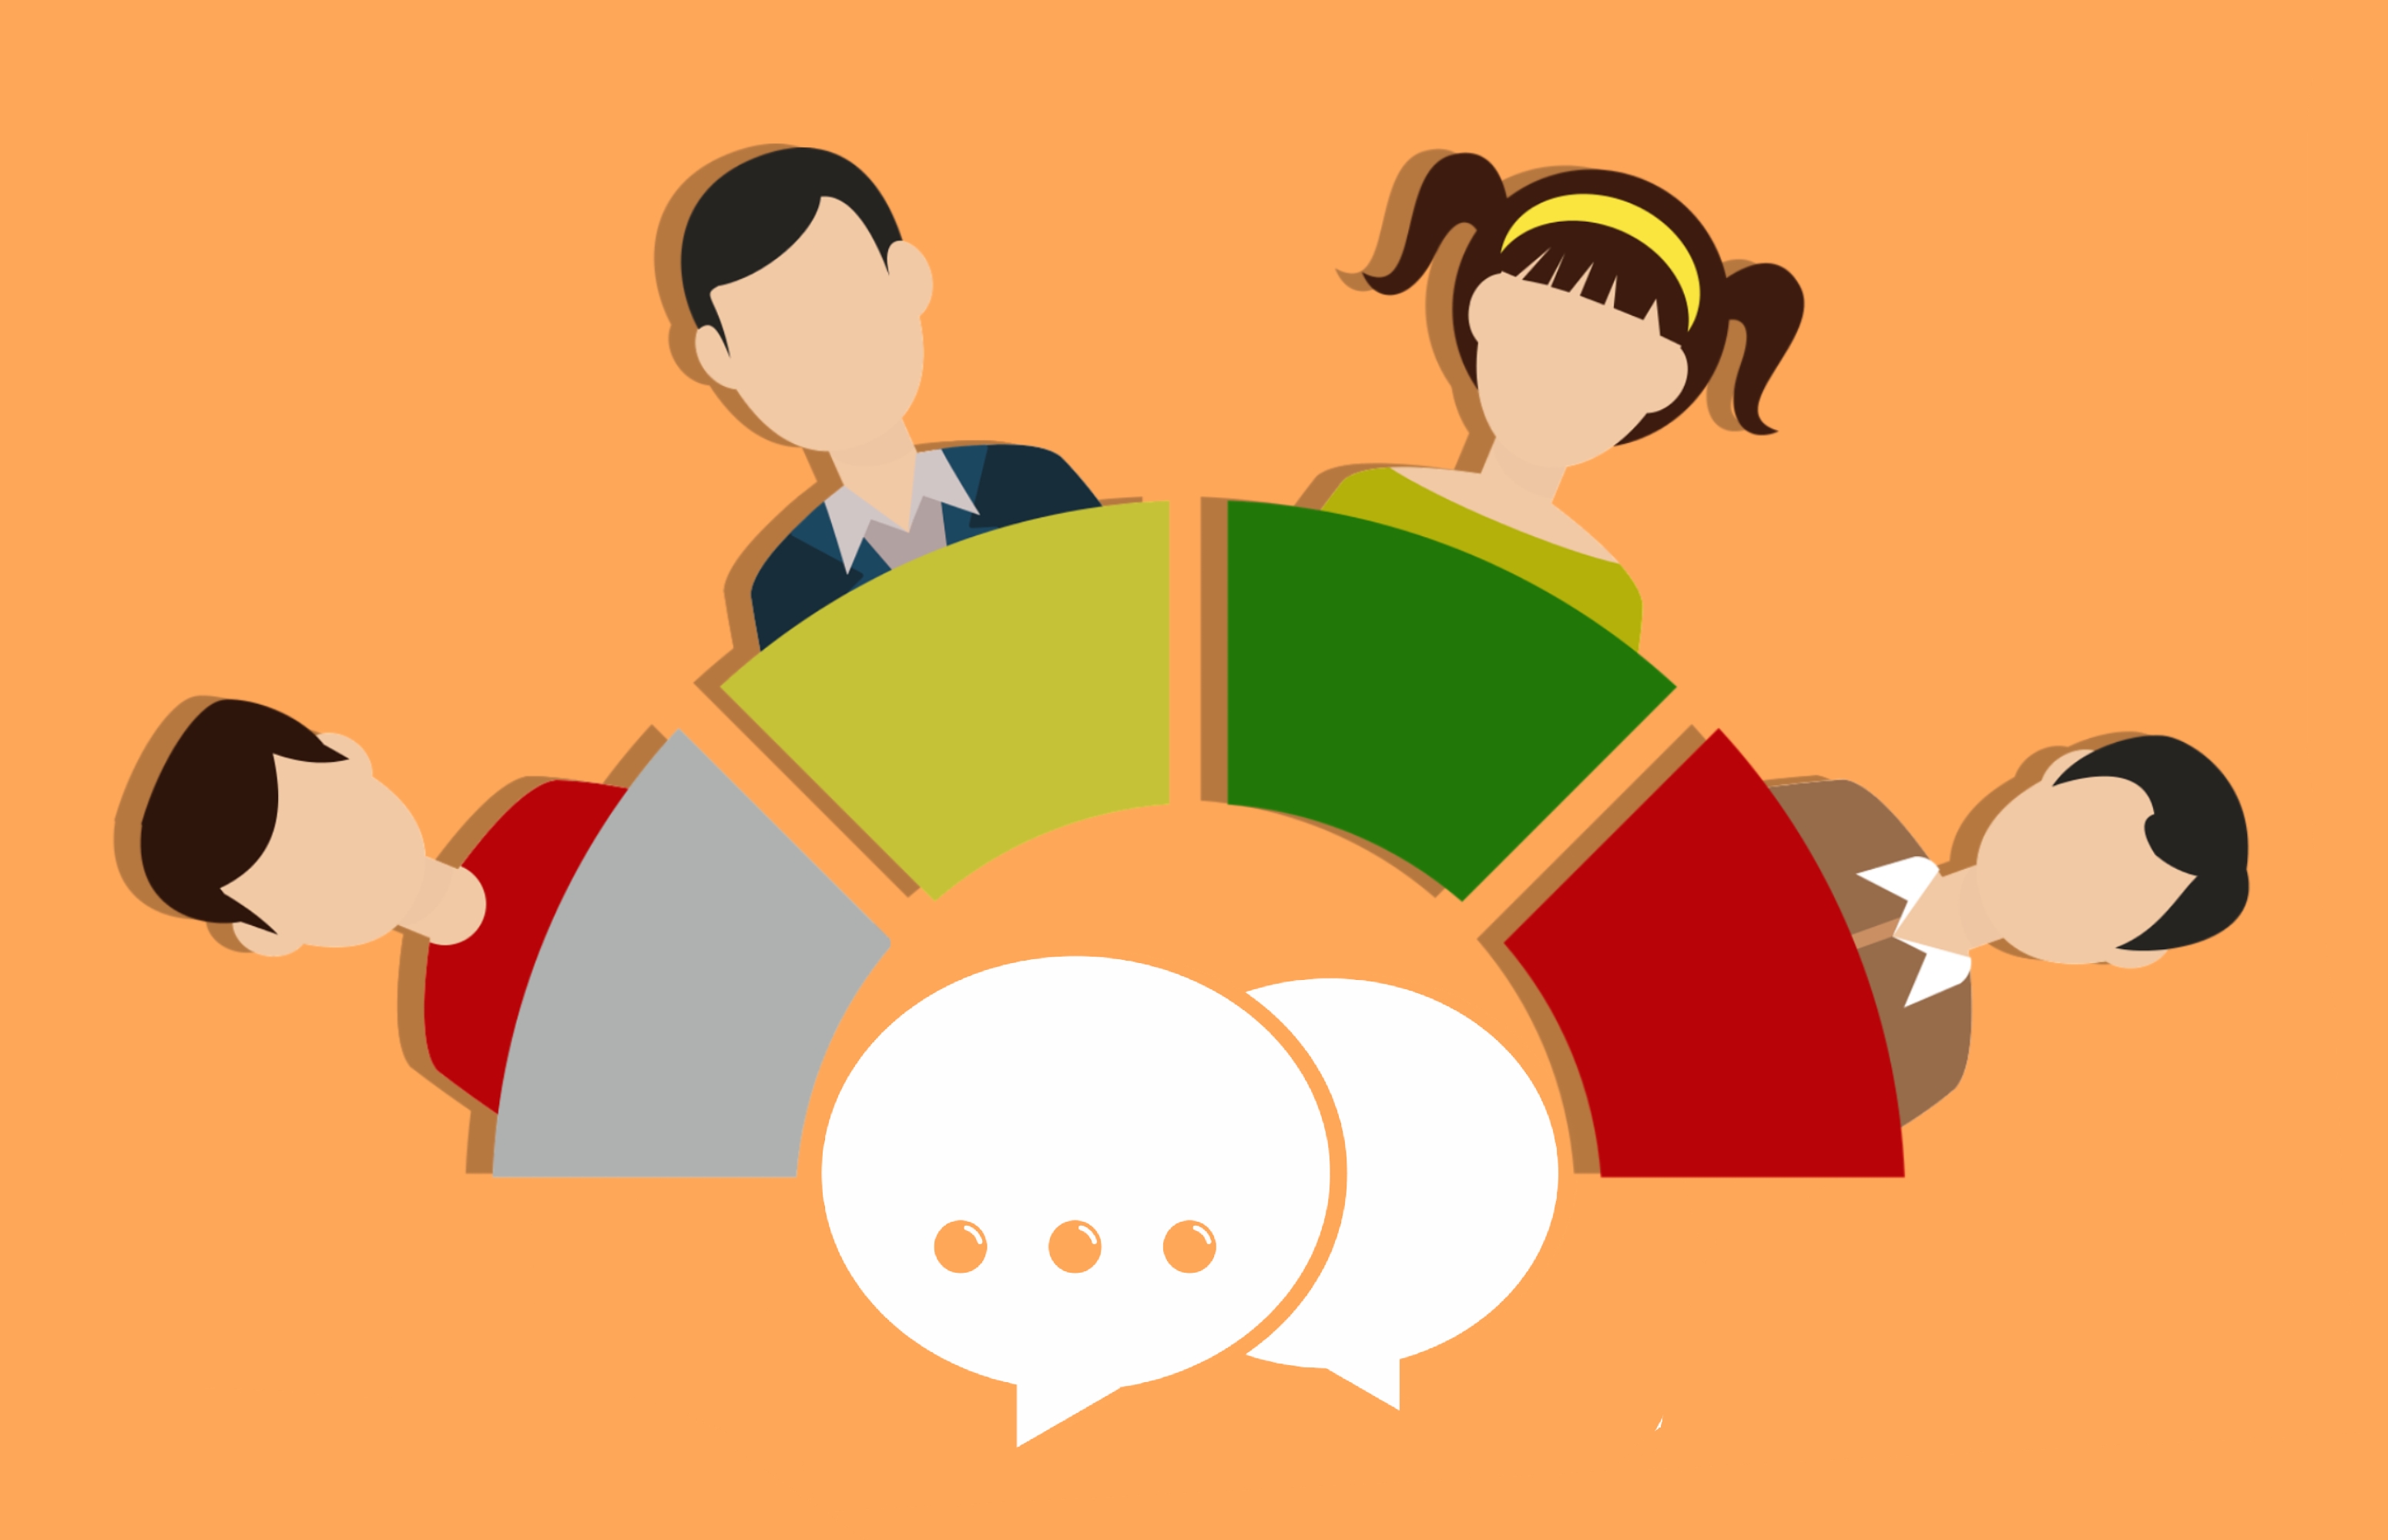
communication, chat, chatting, app, social, network, internet, people, information, speech, technology, bubble, talk, message, discussion, meeting, text, online, speak, feedback, student, college, messenger, cartoon, Animated cartoon, illustration, clip art, animation, graphics, art, gesture, fictional character